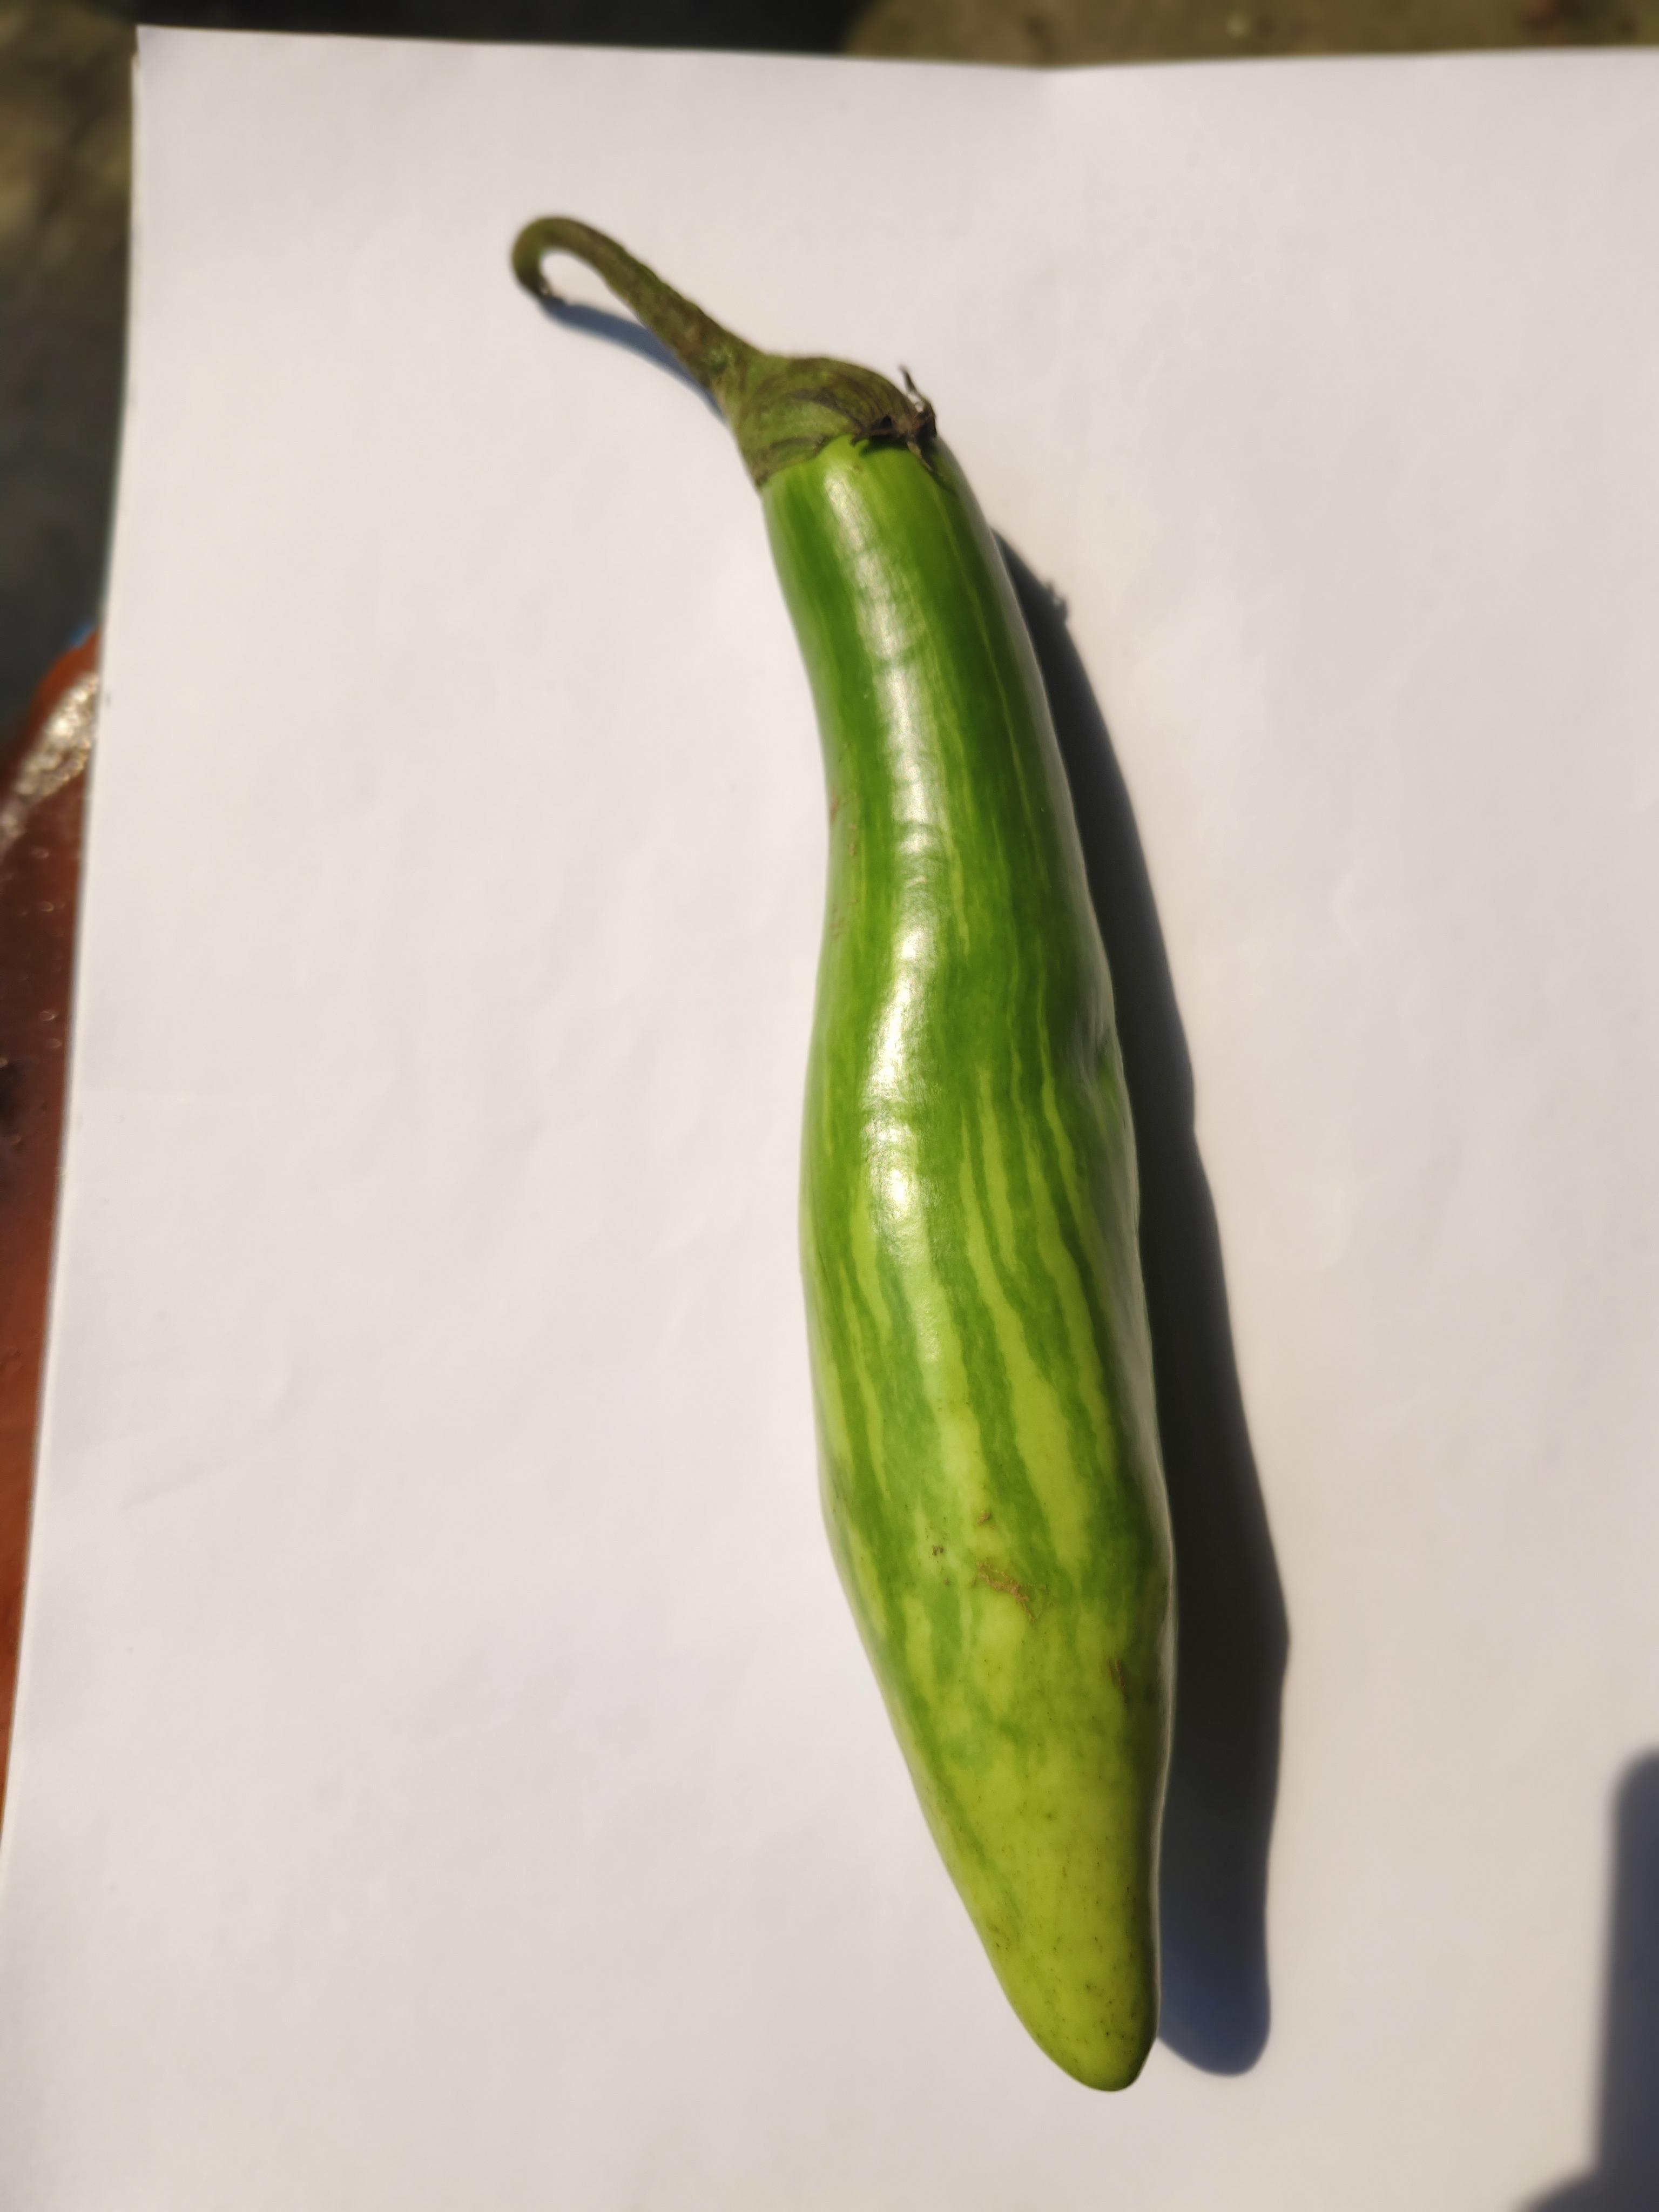
Label: Brinjal